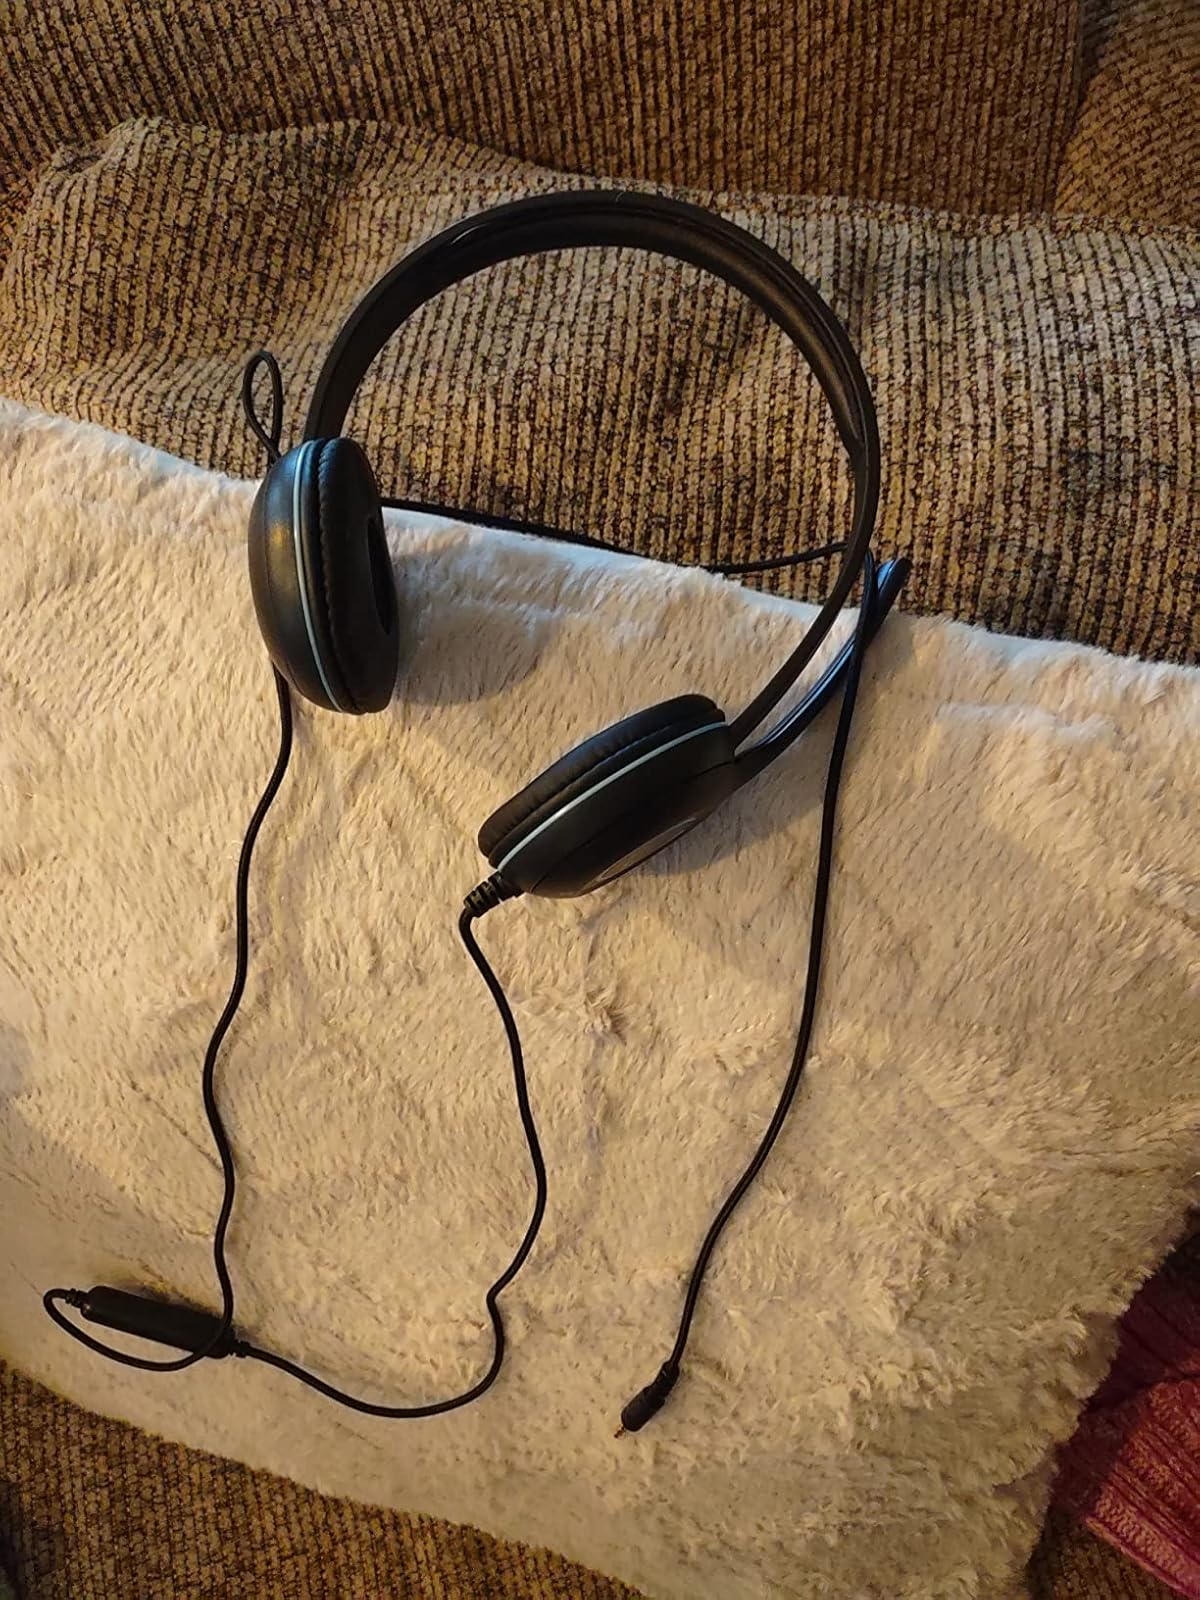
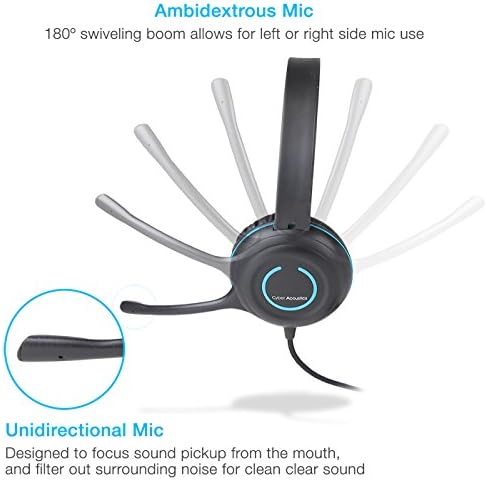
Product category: headphones
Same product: yes